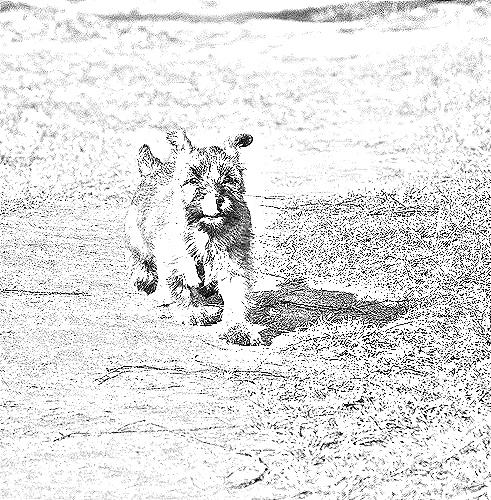
Portrait style: Sketch Portrait